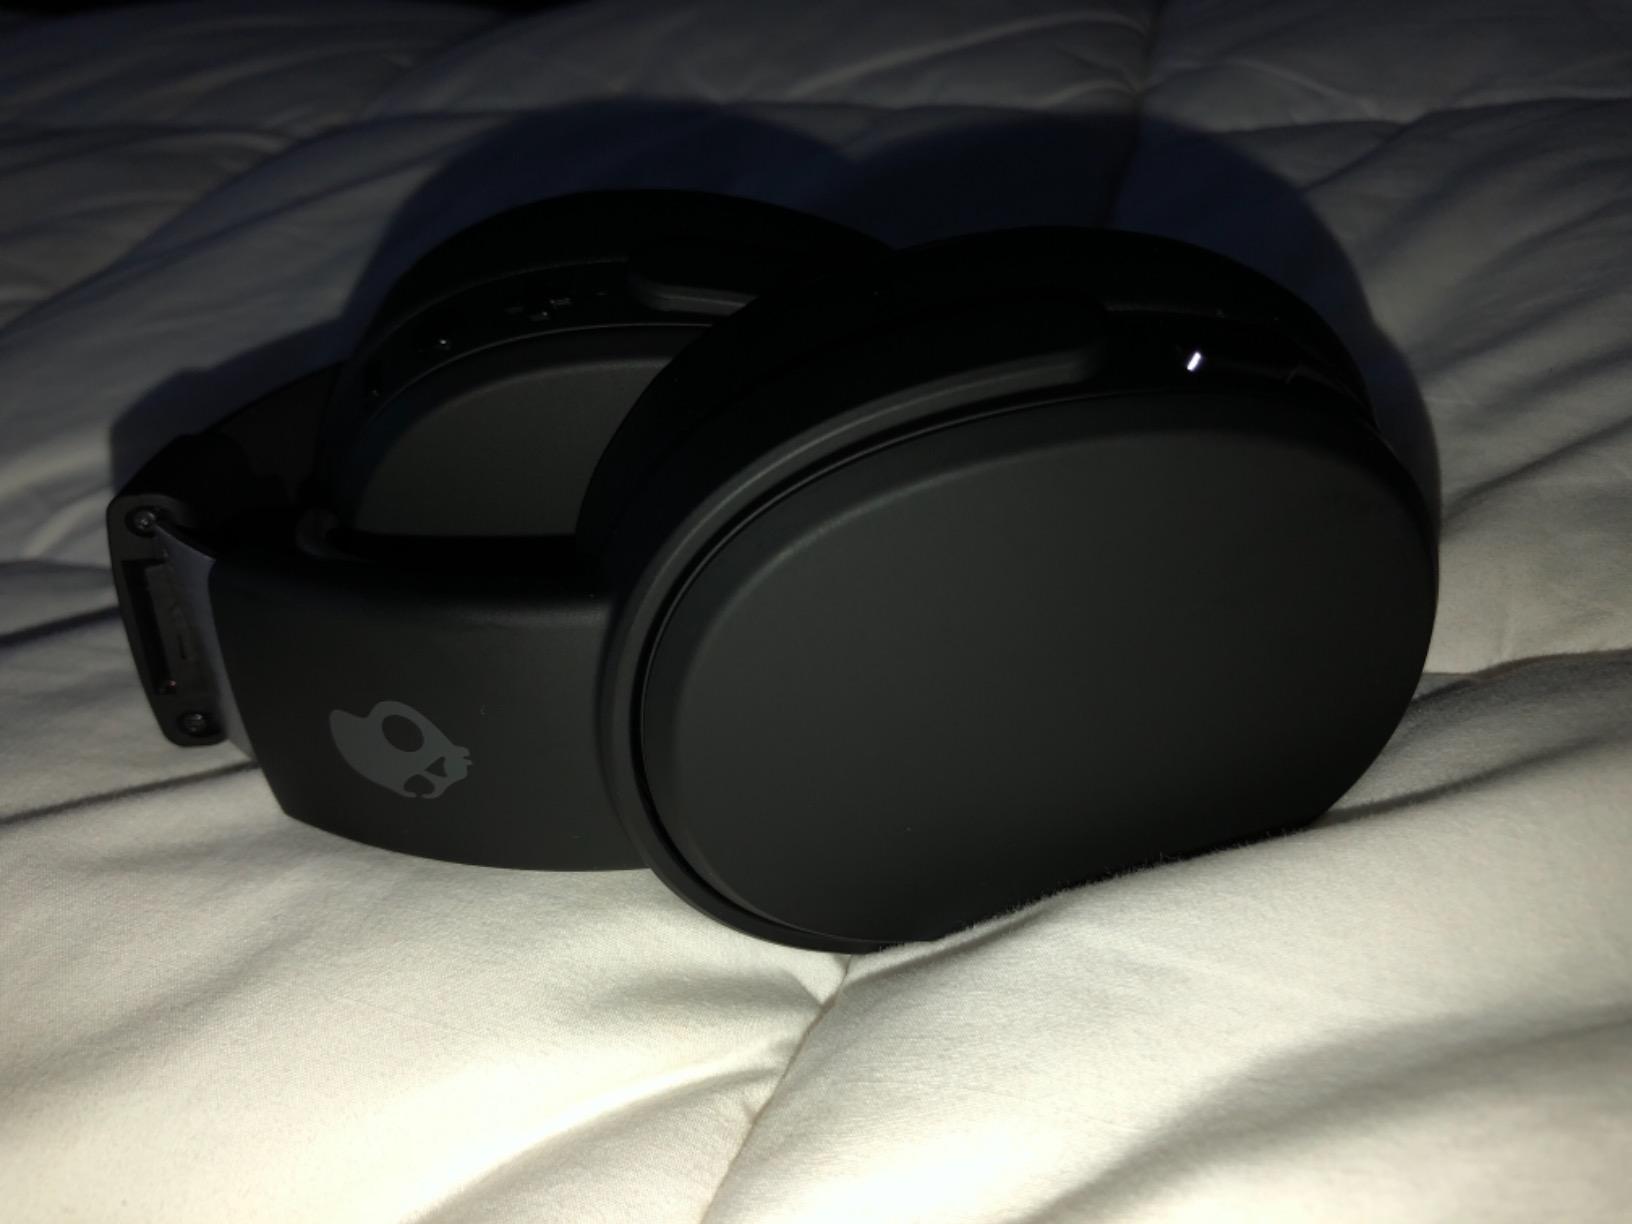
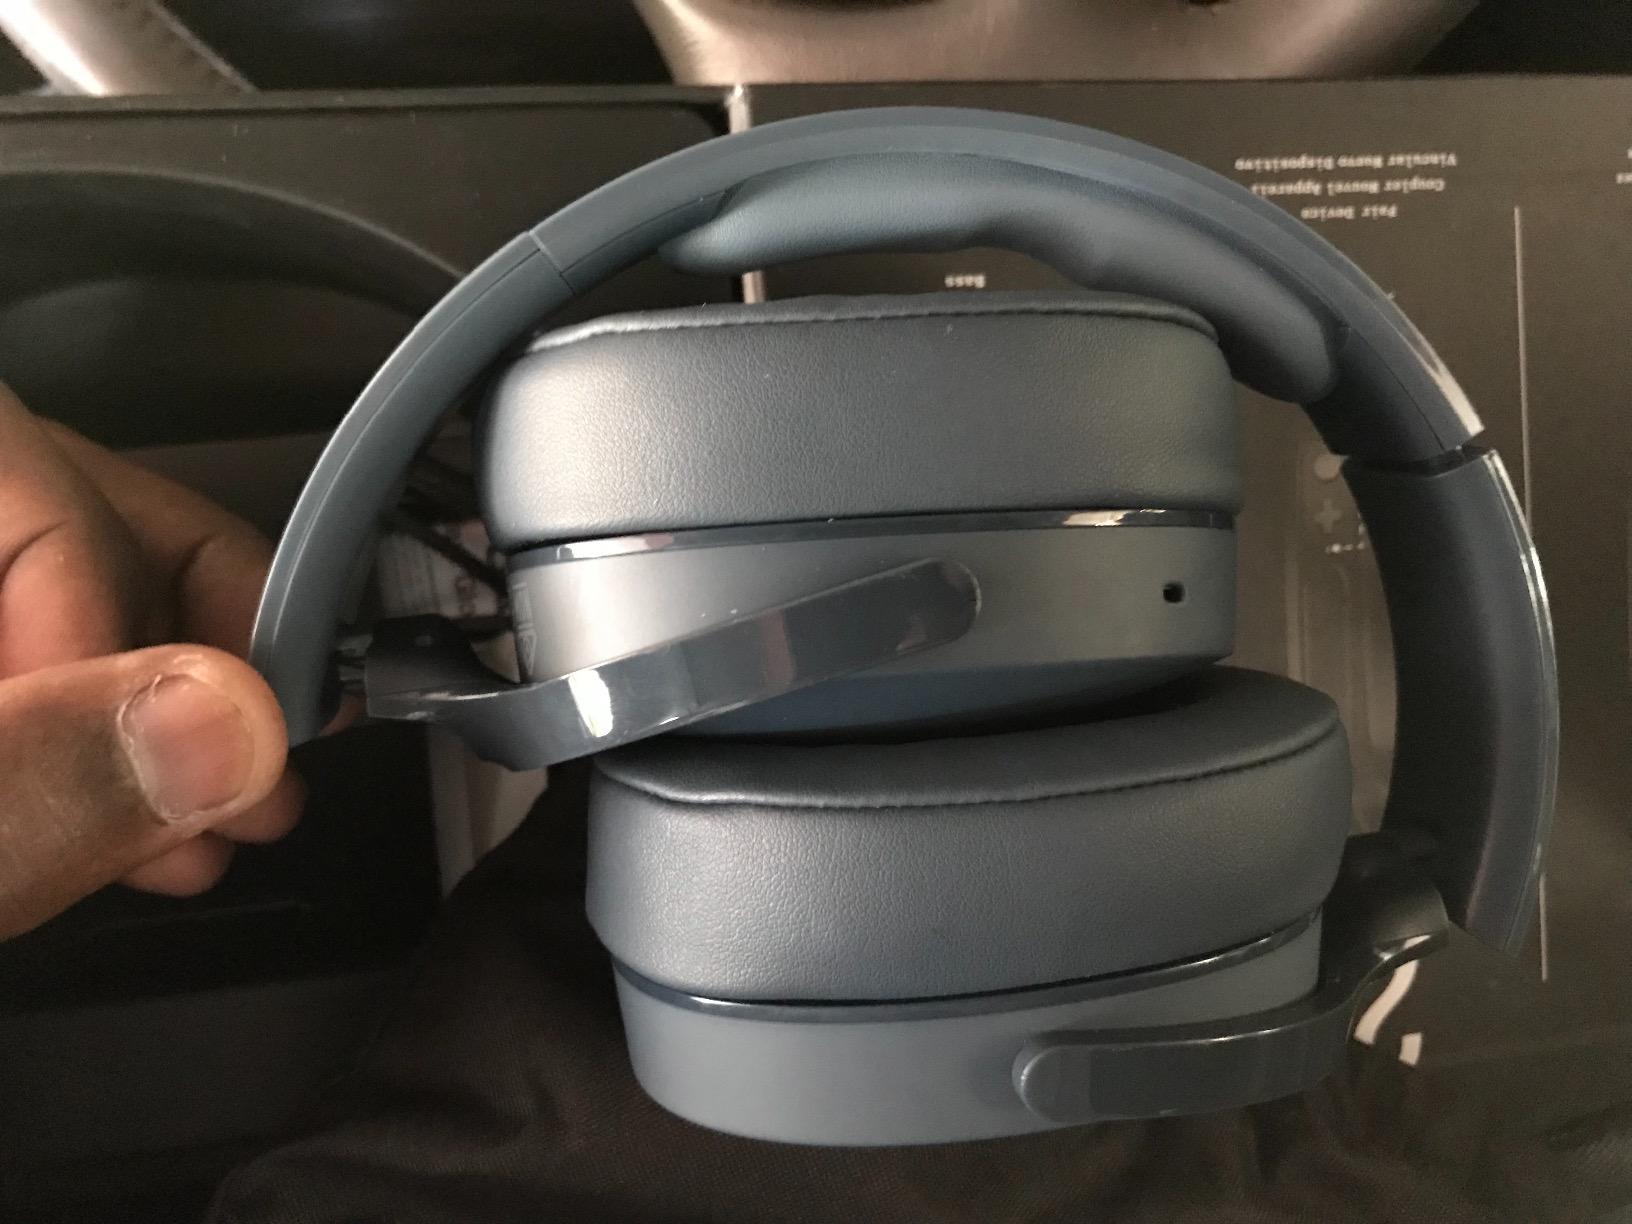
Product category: headphones
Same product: yes